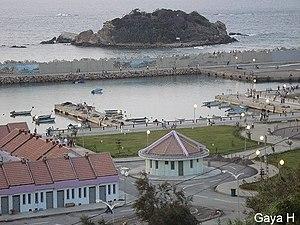
vue du port de Tigzirt et l'ilot